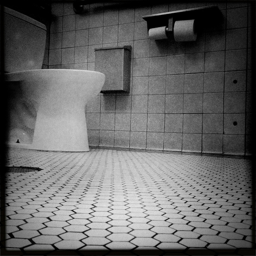
A white toilet in a bathroom next to a toilet paper roller.
Small toilet with tiled wall and patterned flooring next to it.
A toilet is in a bathroom with a double toilet paper holder.
A black and white of a commercial bathroom with a tile floor.
A tiled bathroom with a toilet and waste bin.